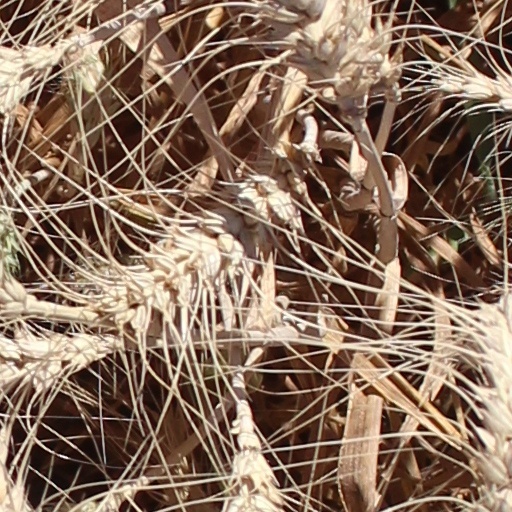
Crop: wheat